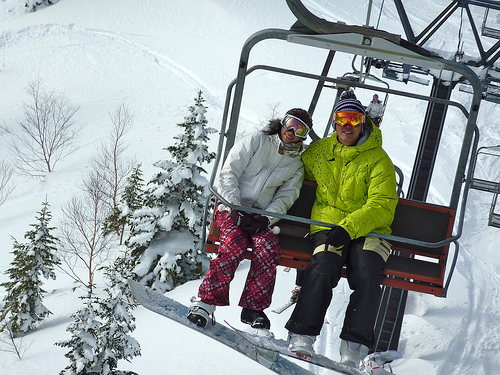
question: 地面はどんな色ですか？
answer: 白色

question: 地面は何で覆われていますか？
answer: 雪

question: 正面の乗り物は何ですか？
answer: スキーのリフト

question: 正面の乗り物には何人乗ってますか？
answer: ２人

question: 正面の乗り物に乗っている人物のうち、左側の人物が着ている服はどんな色ですか？
answer: 白色

question: 正面の乗り物に乗っている人物のうち、右側の人物が着ている服はどんな色ですか？
answer: 黄緑色

question: 正面の乗り物に乗っている人物が足に着けている物は何ですか？
answer: スノーボード

question: 黄緑色の服を着た人物はどこにいますか？
answer: スキーのリフト